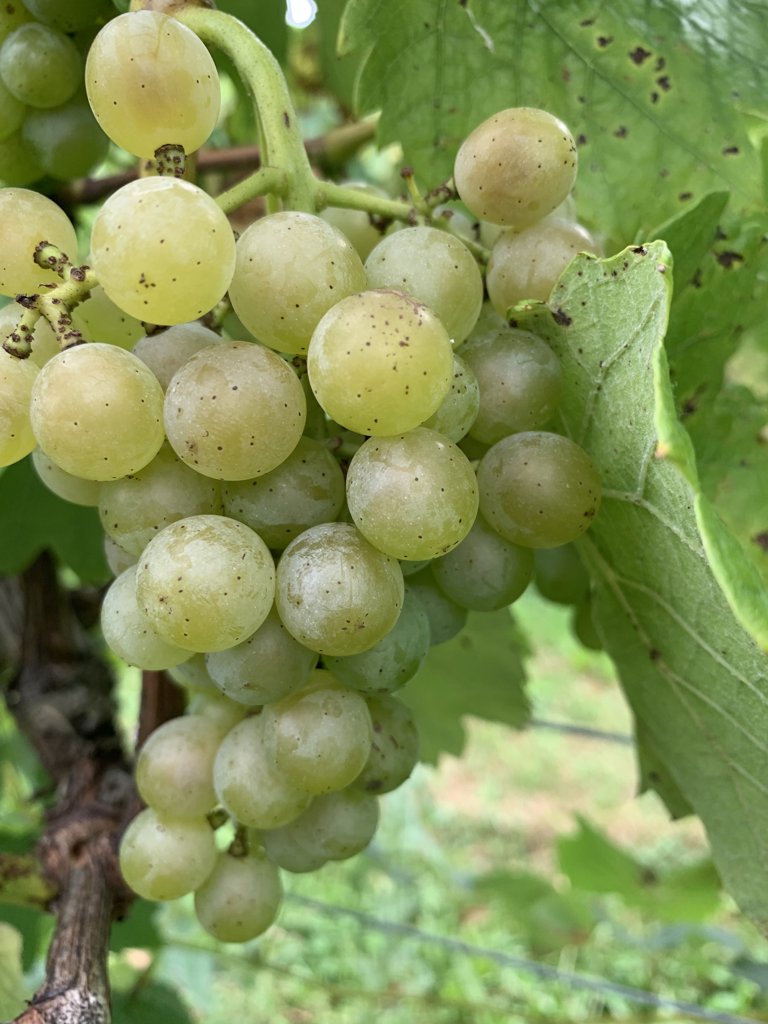
Berries visible: 49
Grape clusters: 2